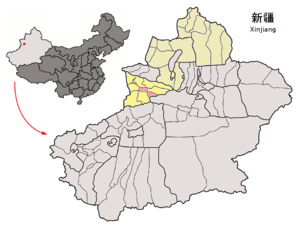
Le xian de Gongliu est un district administratif de la région autonome du Xinjiang en Chine. Il est placé sous la juridiction de la préfecture autonome kazakhe d'Ili.